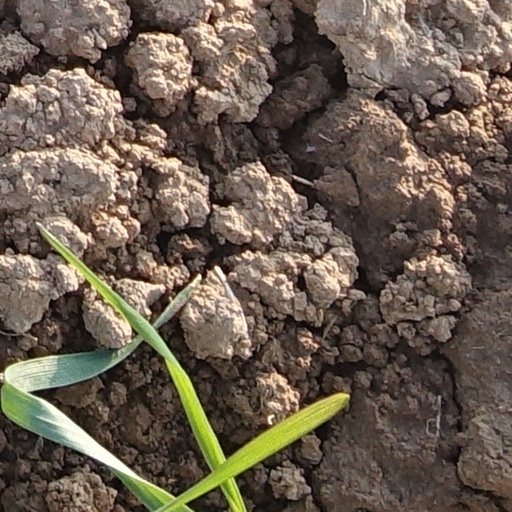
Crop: wheat